Mill Creek Valley

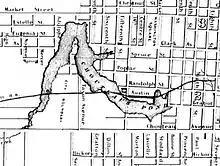
Chouteau's Pond, St. Louis, 1856

Among the initial settlers of St. Louis were Joseph and Roger Taillons, who were millers. Joseph settled along "La Petite Rivière" and built a grist mill and a dam along present-day Eighth Street. The creek, later named Mill Creek, ran along what is now Vandeventer Avenue to the Mississippi River. Taillon's mill was not large enough to make sufficient flour for the community. Pierre Laclède paid Taillon four hundred livres in cash for the mill and he built a larger mill and raised the dam. Laclède was granted 1,000 acres along the creek on August 11, 1766.